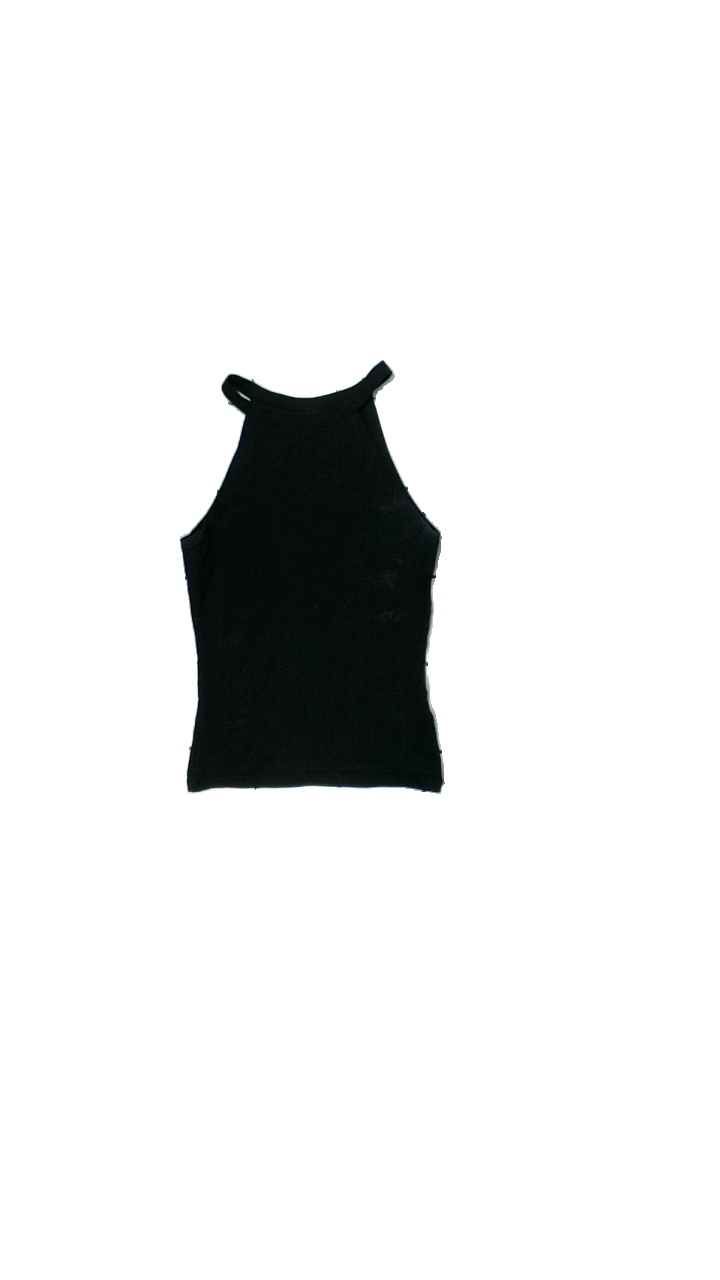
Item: Tank Top (Ladies)
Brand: Gina Tricot
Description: top
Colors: Black
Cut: C-collar
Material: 100% bomull
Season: All
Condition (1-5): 3
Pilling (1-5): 5
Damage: smutsigt
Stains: Minor
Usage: Export
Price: <50